Parry People Movers

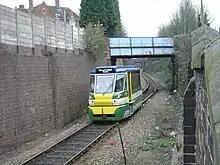
Trial on Stourbridge Town Branch Line

Early testing of the concept took place in Weymouth in the mid-1990s, followed by trials on the Severn Valley Railway in March and April 2002 with a PPM50 unit that operated between Kidderminster and Bewdley. The Parry flywheel storage technology was tested on the Stourbridge Town Branch Line in the West Midlands in 2006. Since Central Trains had no Sunday service on the branch, the initiative was brought to test a PPM50 model at that time, with a view to replacing the Class 153 single-car DMU that previously worked the Branch with a unit with much lower operating costs. The trial lasted for a year.